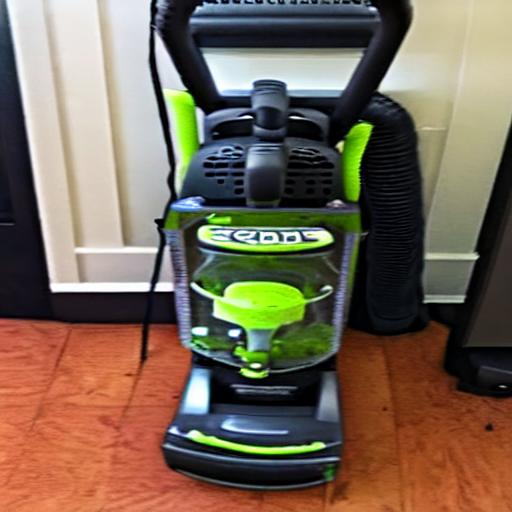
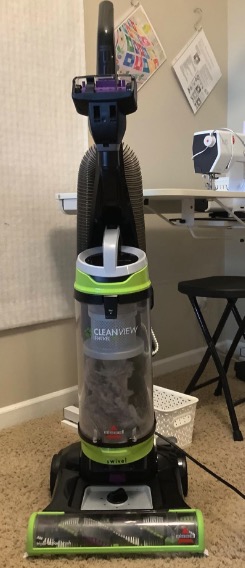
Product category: items_vacuum
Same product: no